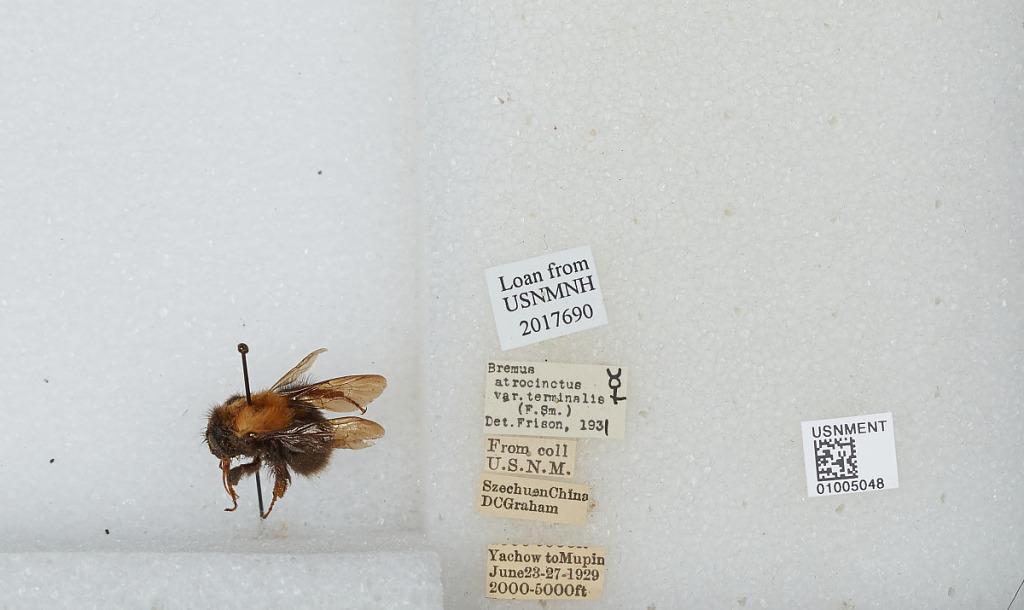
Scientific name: Bombus (Festivobombus) festivus Smith
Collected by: D. Graham
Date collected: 1929-6-23
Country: China
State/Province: Sichuan
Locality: Yucheng to Muping (formerly known as Yachow and Mupin)
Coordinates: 30.0061, 103.032
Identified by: Frison